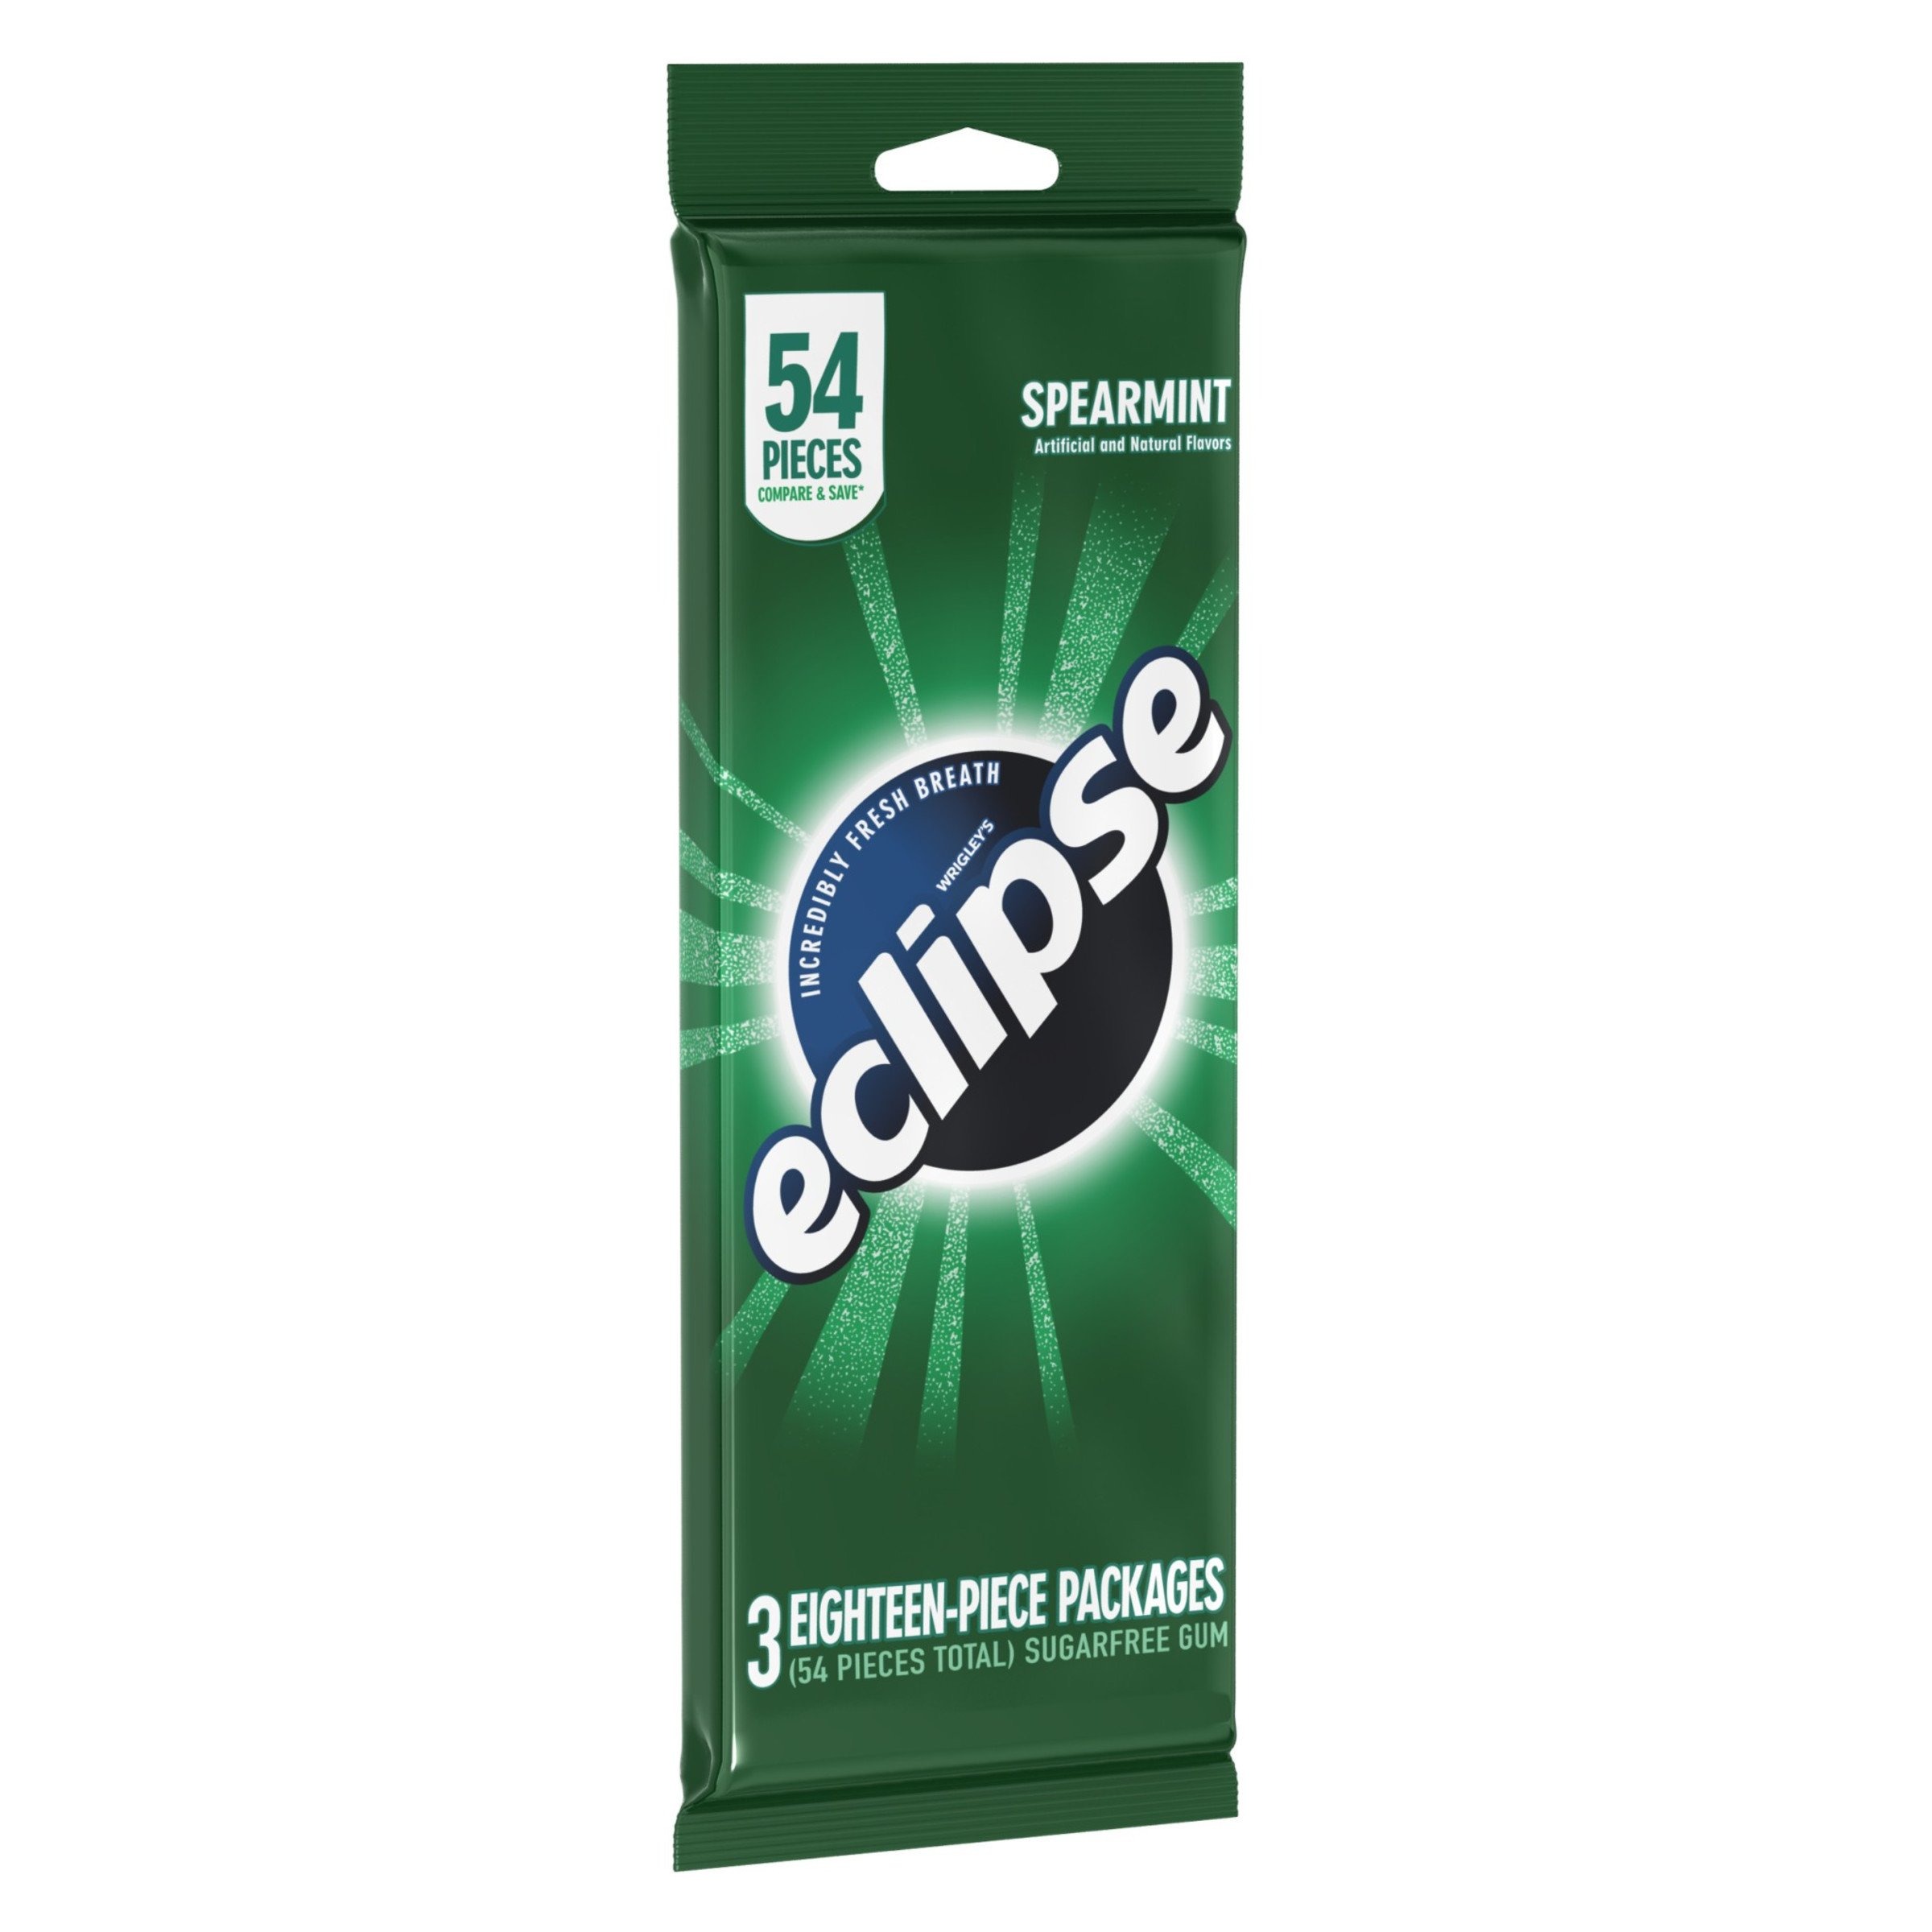
Item Name: Eclipse Spearmint Sugarfree Gum, 3 Pack
Bullet Point 1: Eclipse gum gives you incredibly fresh breath.
Bullet Point 2: Enjoy the smooth mint flavor of Spearmint.
Bullet Point 3: Sugar free and easy to share.
Bullet Point 4: Chewing gum with a burst of fresh flavor inside a crisp outer shell.
Bullet Point 5: Package includes Eclipse Spearmint Sugarfree Gum, 18 pieces, 3-pack.
Value: 54.0
Unit: Count

Price: 12.63